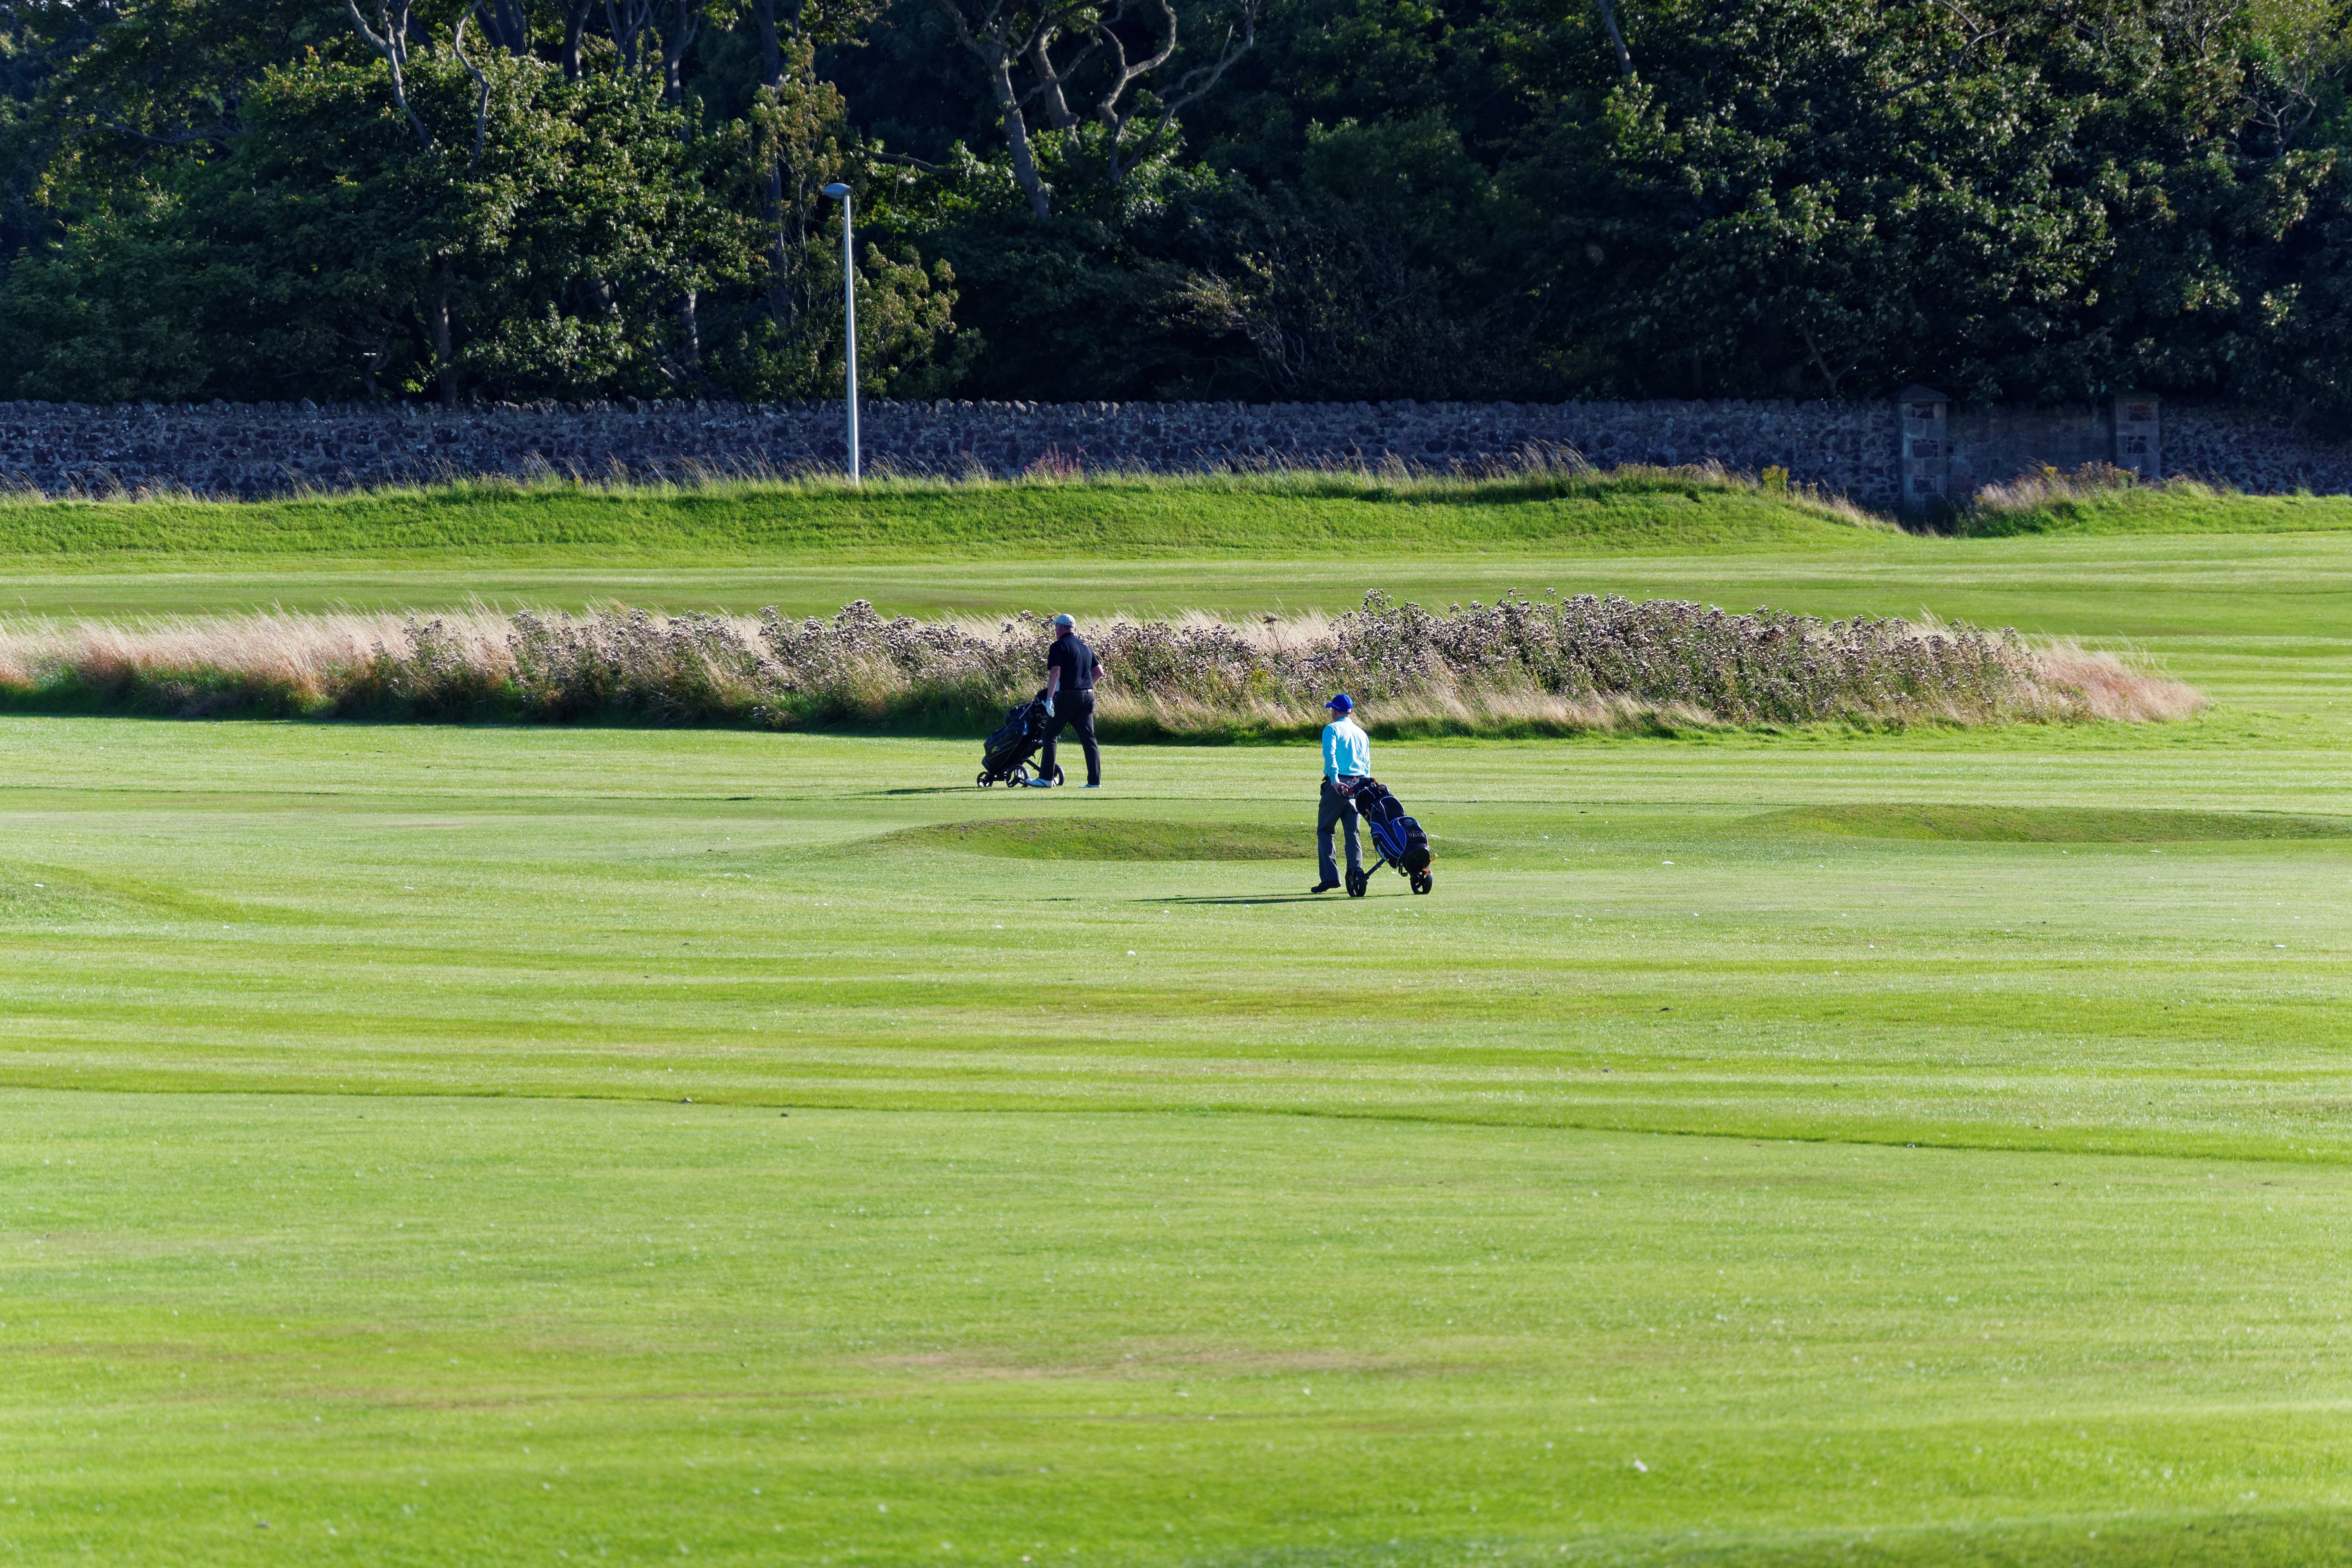
man, grass, outdoor, structure, sport, field, lawn, meadow, game, play, hole, recreation, green, pasture, rough, club, exercise, leisure, baseball field, plain, golf, golf course, golfing, golf club, sports, grassland, ball, course, fairway, hobby, golfer, golf course landscape, golf clubs, ball game, bunkers, outdoor recreation, golf flag, sport venue, individual sports, pitch and putt